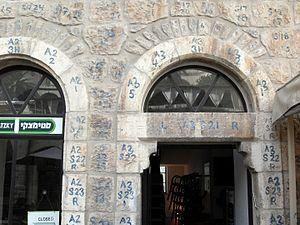
Jérusalem - Quartier de Mamilla - Ces bâtiments anciens ont été démontés et remontés pierre par pierre. Chaque pierre a été soigneusement numérotée. Ici la maison Stern, qui abrite la librairie Steimatzky (סטימצקי), au 18 de la rue Mamilla et qui a été autrefois occupée par Théodore Herzl lors d'un voyage à Jérusalem. עברית: חנות סטימצקי בבית שטרן, ממילא